Hermeneutic style

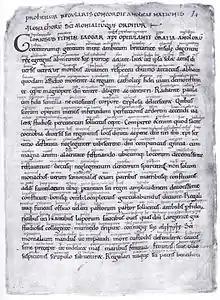
The beginning of the "Regularis Concordia", drafted by Æthelwold in hermeneutic style

David Woodman gives a translation of the start of a charter drafted by "Æthelstan A", S 416 issued on 12 November 931: